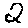
Label: 2